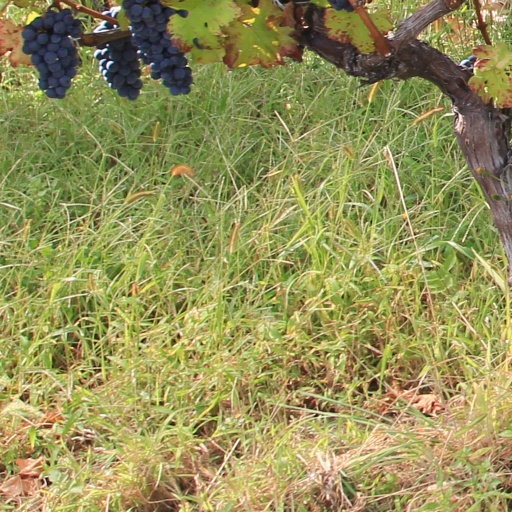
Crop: grape